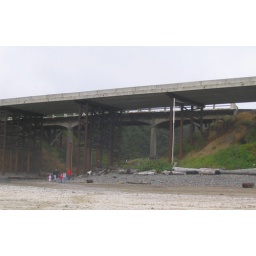
bridge over beach